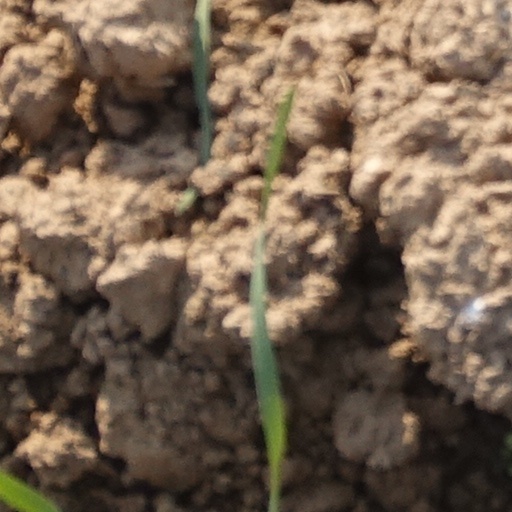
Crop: wheat